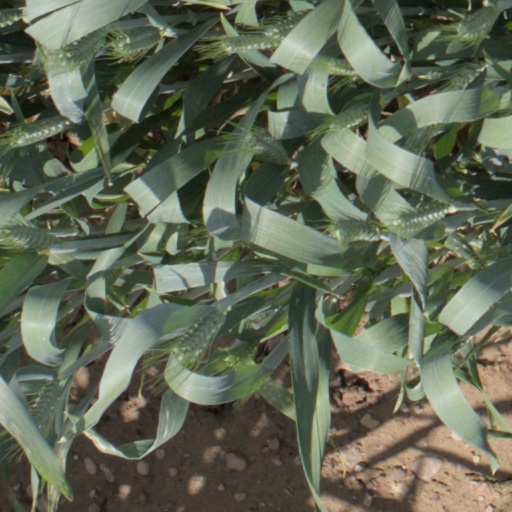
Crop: wheat